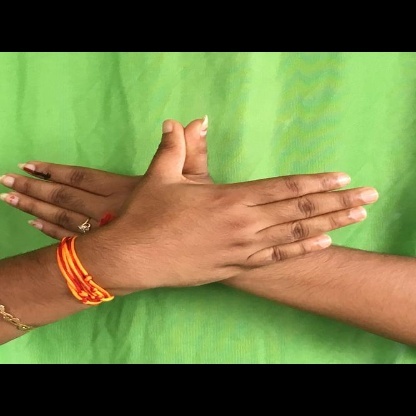
Mudra: Garuda